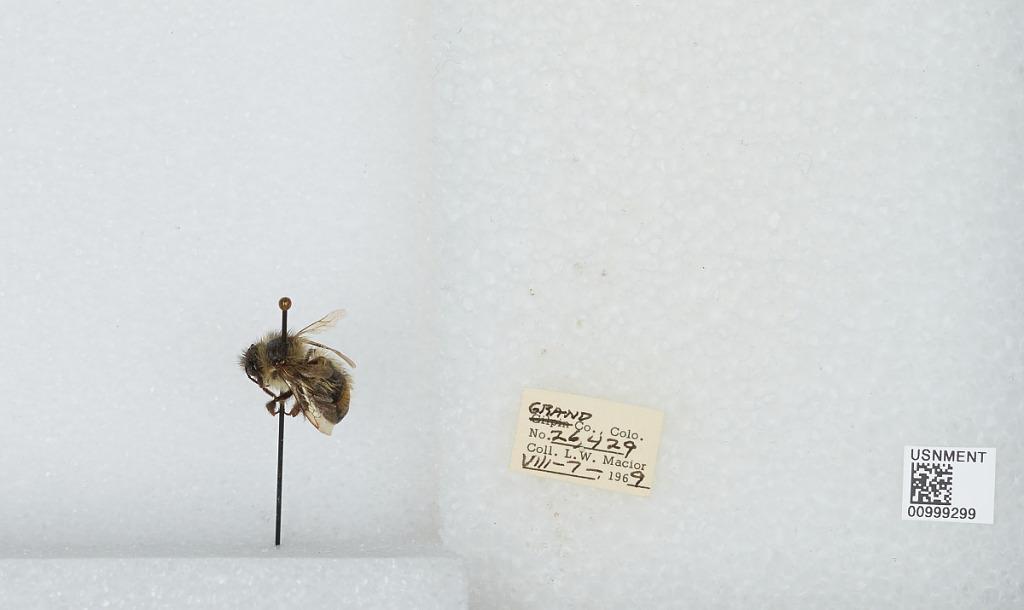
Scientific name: Bombus (Pyrobombus) mixtus Cresson
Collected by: L. Macior
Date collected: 1969-8-7
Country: United States
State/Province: Colorado
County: Grand
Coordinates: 40.073, -106.103